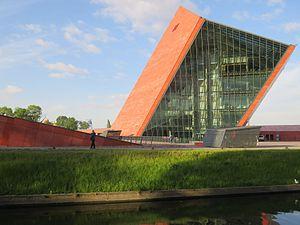
Le Musée de la Seconde Guerre mondiale de Gdańsk est une institution culturelle de l’État polonais en projet depuis 2008, et dont l'ouverture au public s'est déroulé en 2017. Les orientations initiales et l'équipe du projet sont cependant remises en cause par le pouvoir polonais.